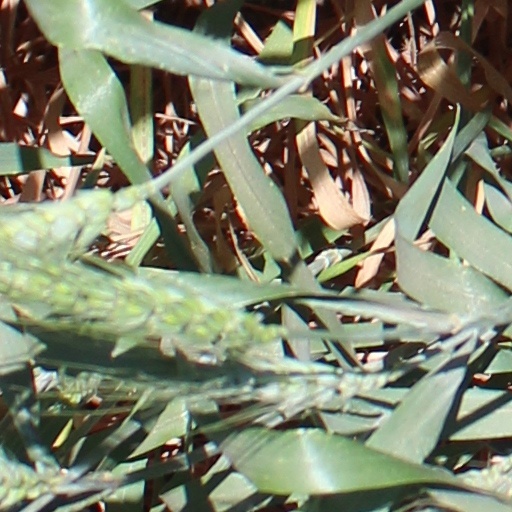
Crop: wheat